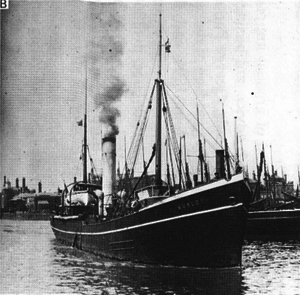
Le RV Huxley a été le premier navire de recherche halieutique de la Marine Biological Association of the United Kingdom exploité par le ministère de l'Agriculture, de la Pêche et de l'Alimentation-Direction des pêches entre 1921 et 1939, désormais connu sous le nom de Centre des sciences de l'environnement, des pêches et de l'aquaculture.